Blue Lake Fine Arts Camp

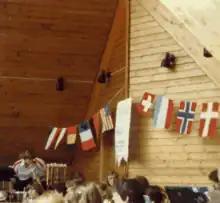
International Blue Lake group on stage in Germany

Blue Lake Fine Arts Camp is a Michigan nonprofit organization located in the Manistee National Forest that provides summer fine arts camp and international exchange programs in music, art, dance, and drama.